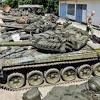
Label: T-64